Guinea pig

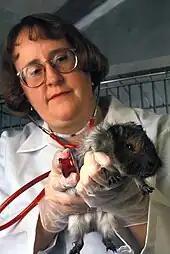
A guinea pig being examined by a veterinary medical officer for a study on leptospirosis

As a result of their widespread popularity, especially in households with children, guinea pigs have shown a presence in culture and media. Some noted appearances of the animal in literature include the short story "Pigs Is Pigs" by Ellis Parker Butler, which is a tale of bureaucratic incompetence. Two guinea pigs held at a railway station breed unchecked while humans argue whether they are "pigs" or "pets" to determine freight charges. Butler's story, in turn, inspired the "" episode "The Trouble with Tribbles", written by David Gerrold.